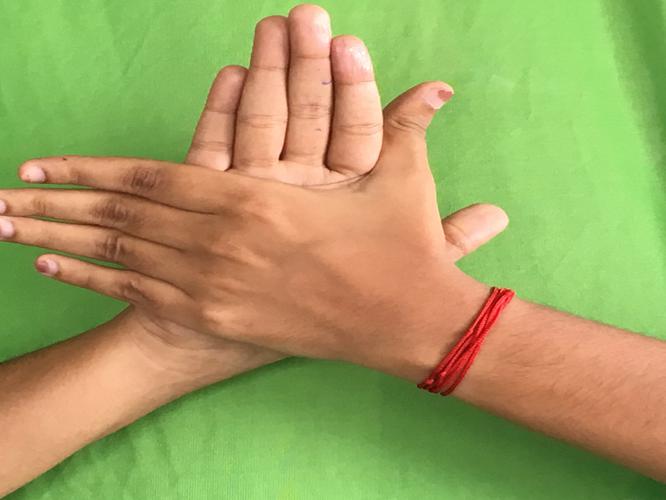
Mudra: Chakra
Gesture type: double_hand